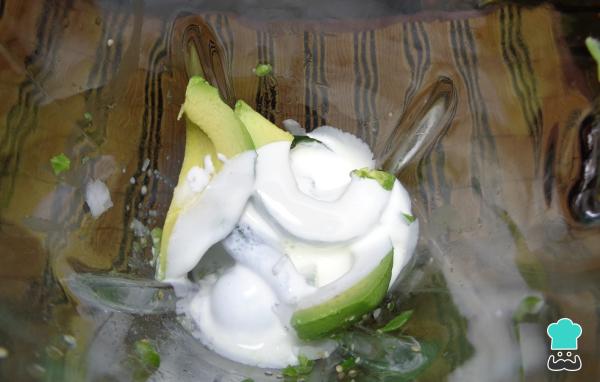
Comenzamos con la preparación de esta rica salsa de aguacate con chile poblano: para esto colocamos en la licuadora el chile poblano perfectamente limpio, sin venas ni semillas, junto con el aguacate, los tomates verdes, el ajo, un trozo de cebolla, la leche y la crema agria, y licuamos todo hasta obtener una salsa homogénea.